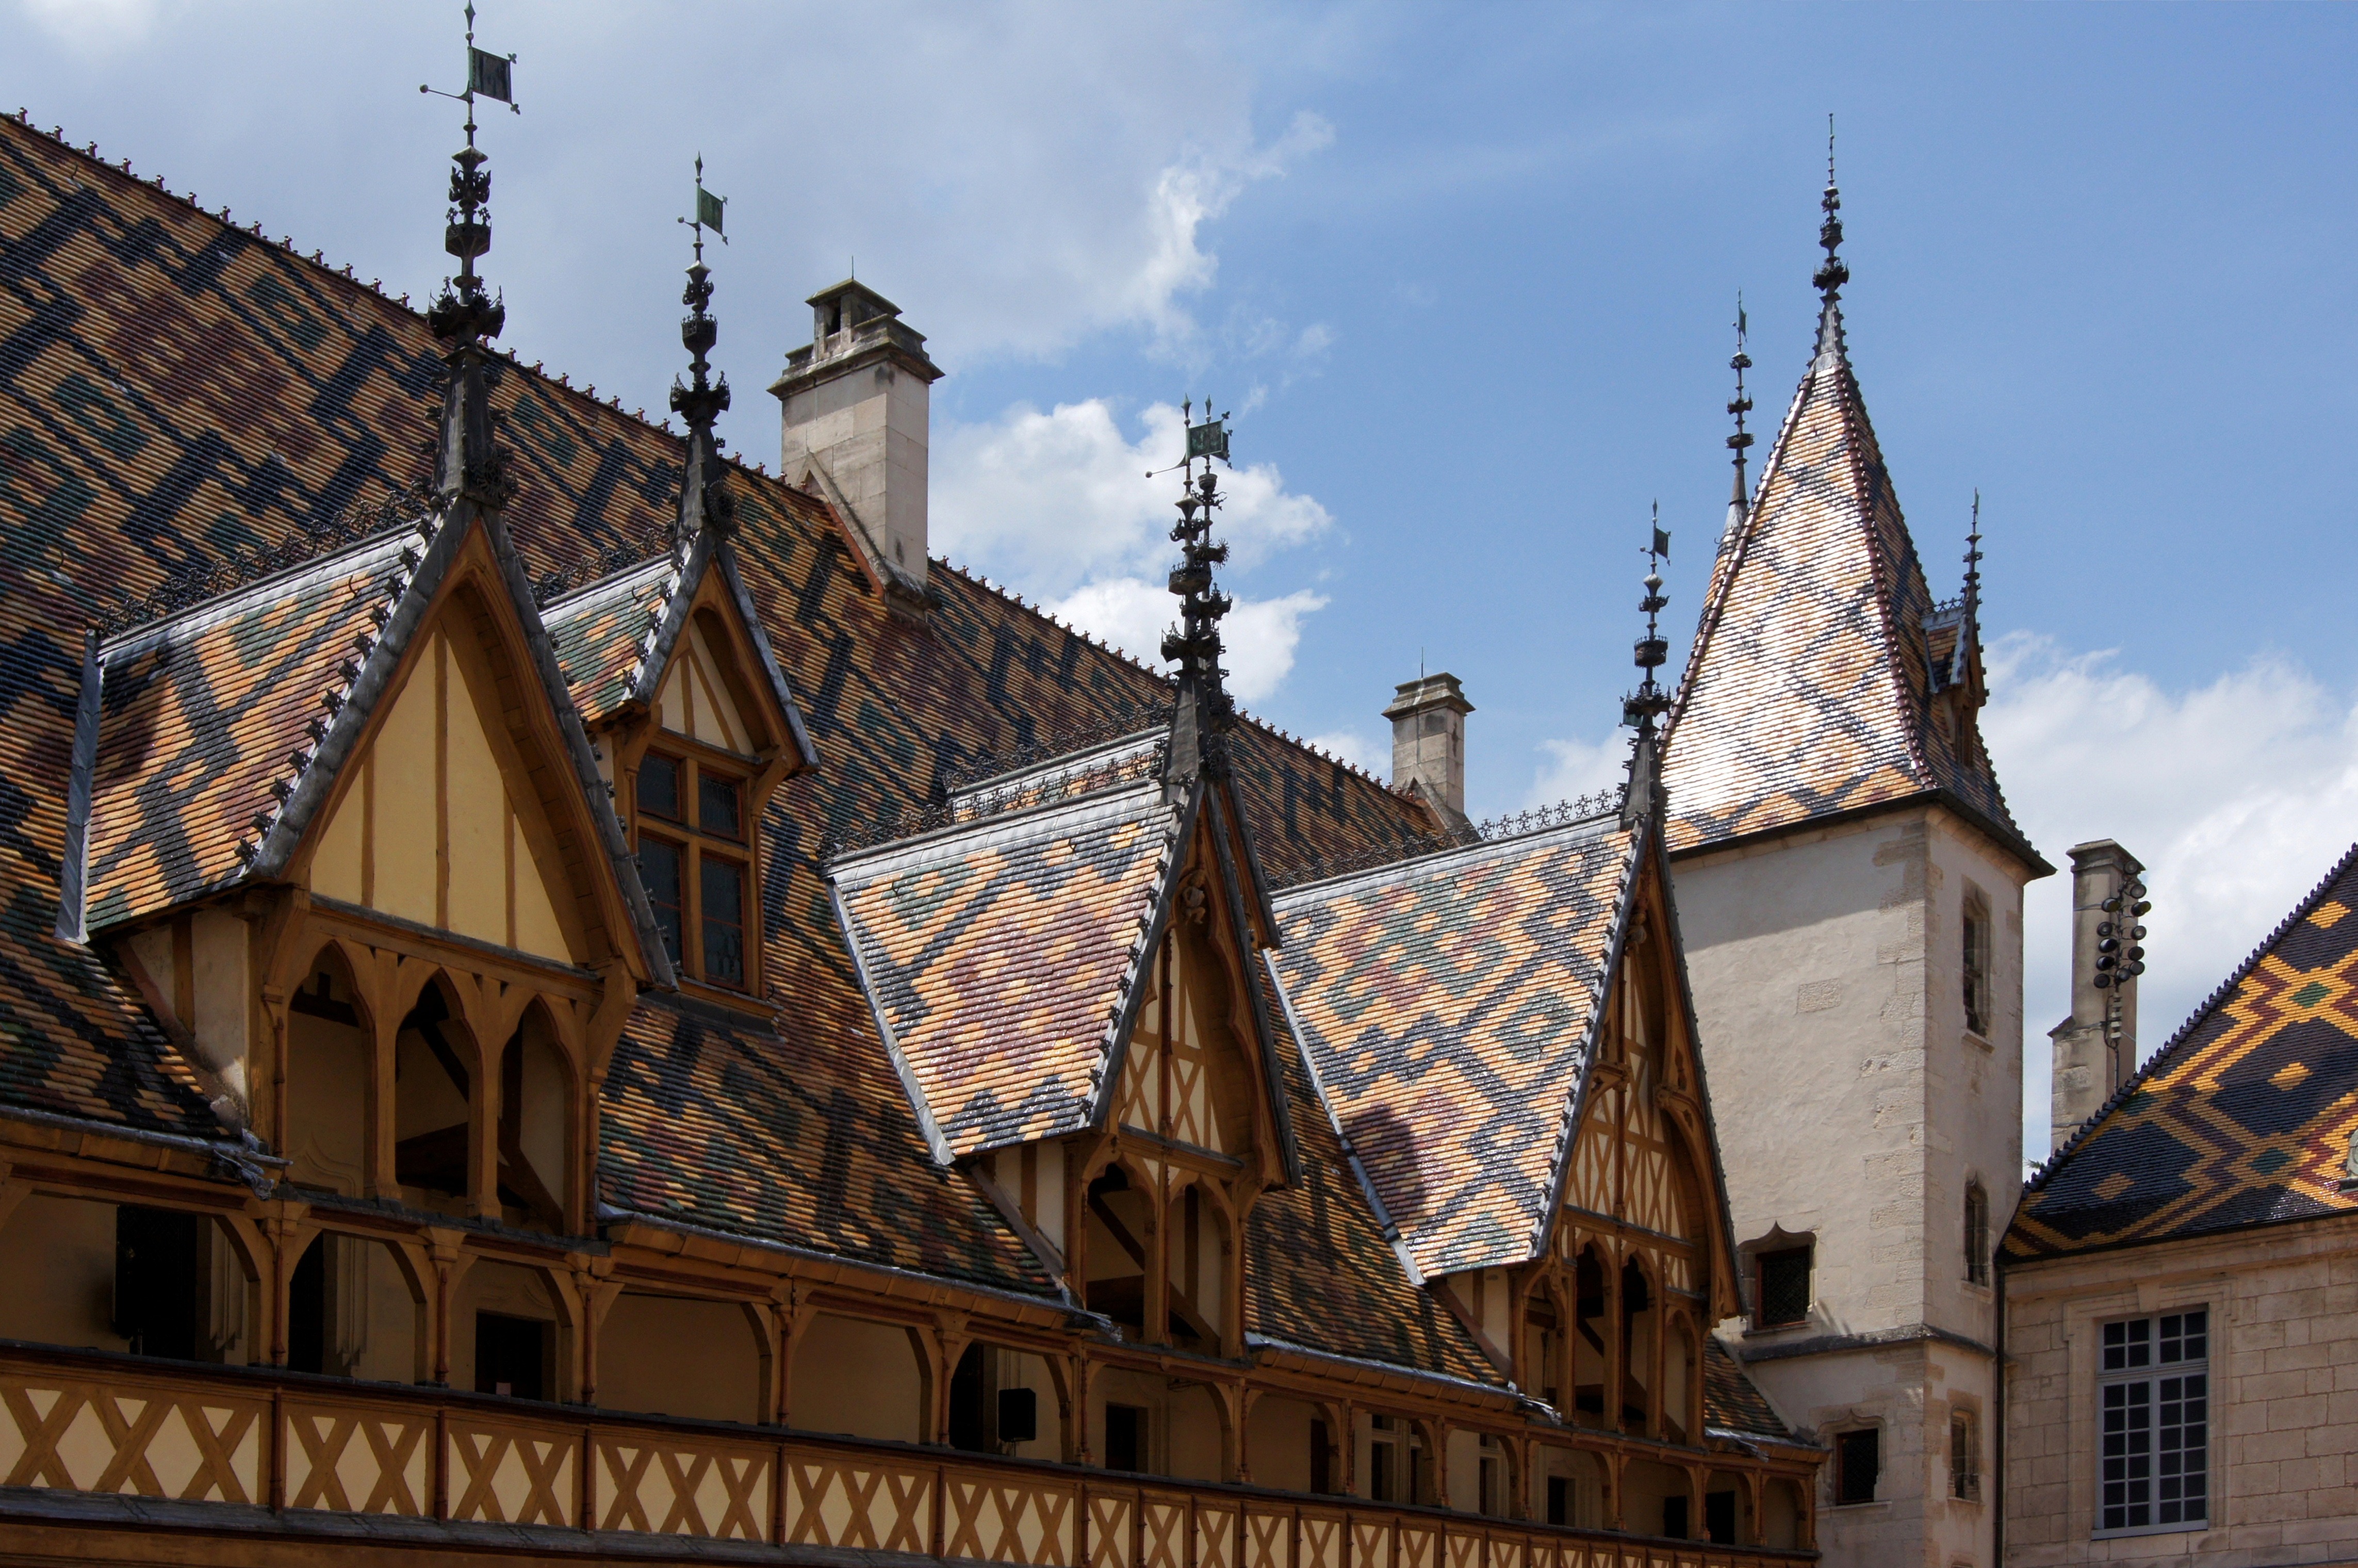
architecture, sky, skyline, town, roof, building, france, landmark, facade, place of worship, outside, clouds, design, ornate, hotel dieu de beaune